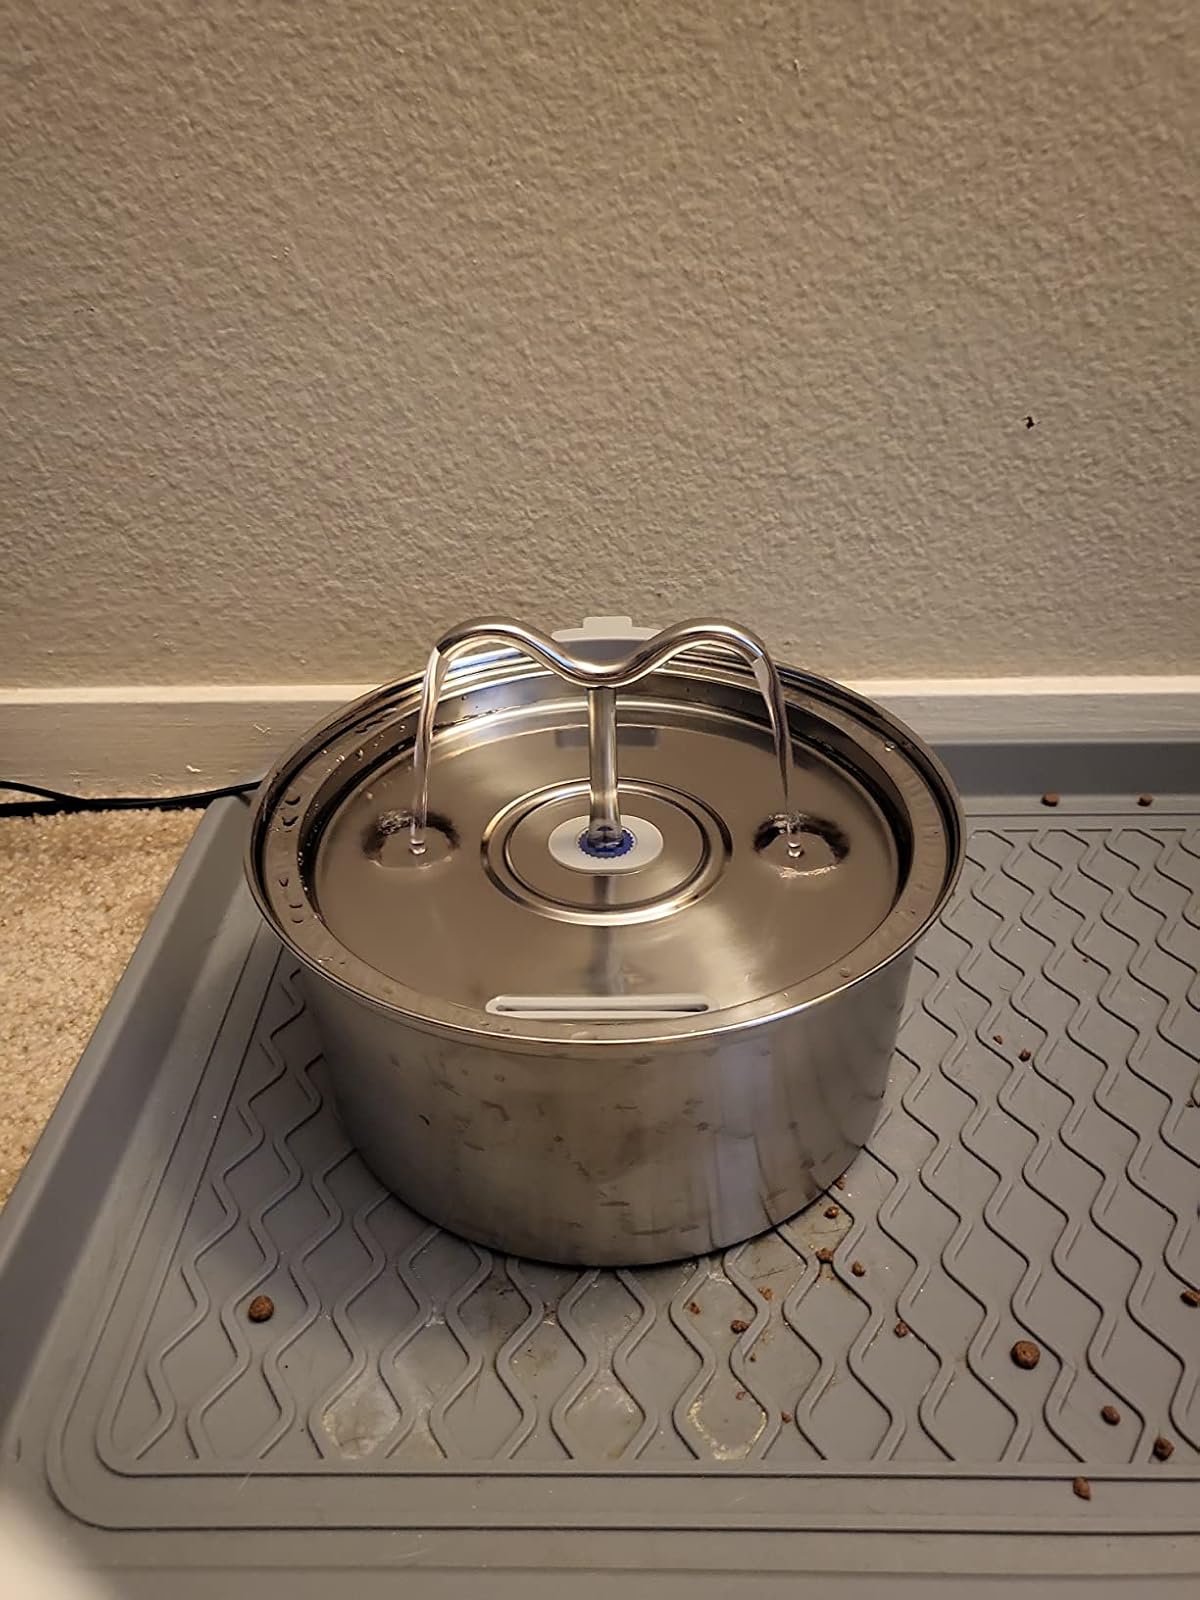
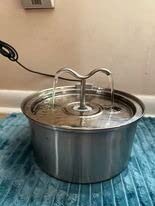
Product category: items_bowl
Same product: yes